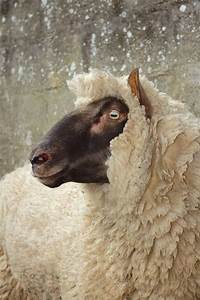
Label: pecora